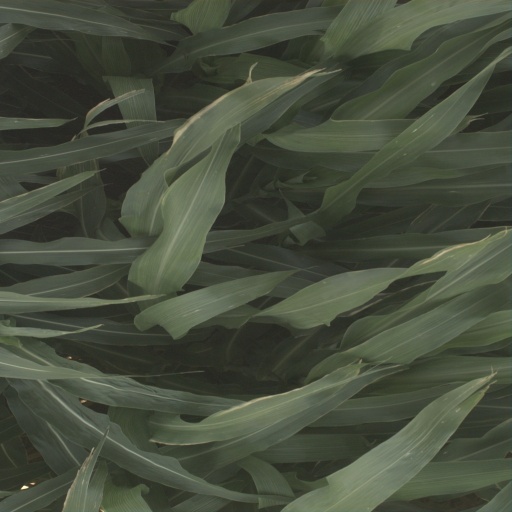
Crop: sorghum